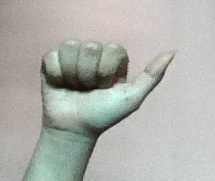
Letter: dhad